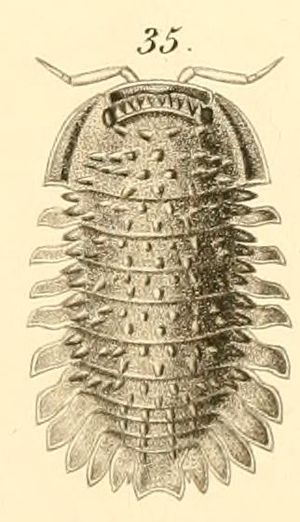
Gustav Budde-Lund
Illustration af Gustav Budde-Lund i værket A Revision of "Crustacea isopoda terrestria" fra 1899
Gustav Henrik Andreas Budde-Lund var en dansk zoolog og grosserer.